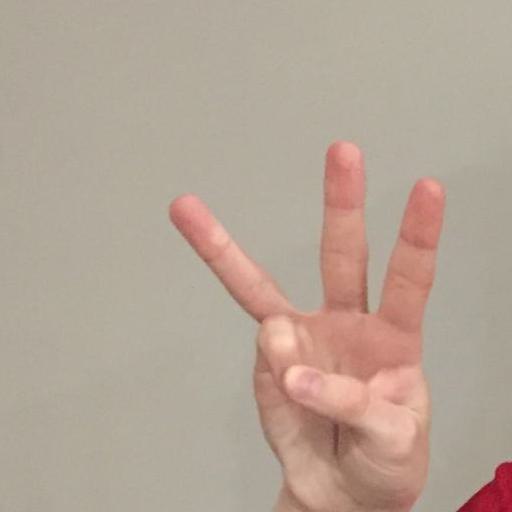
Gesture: three